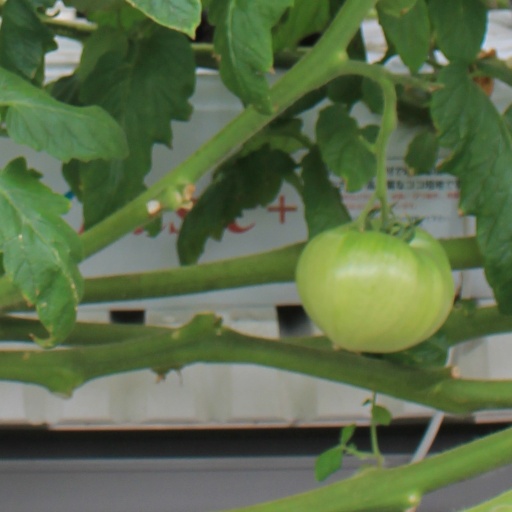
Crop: tomato